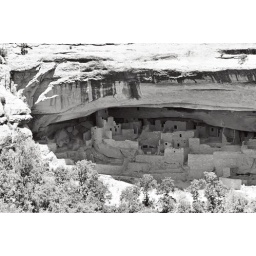
castle in the sky